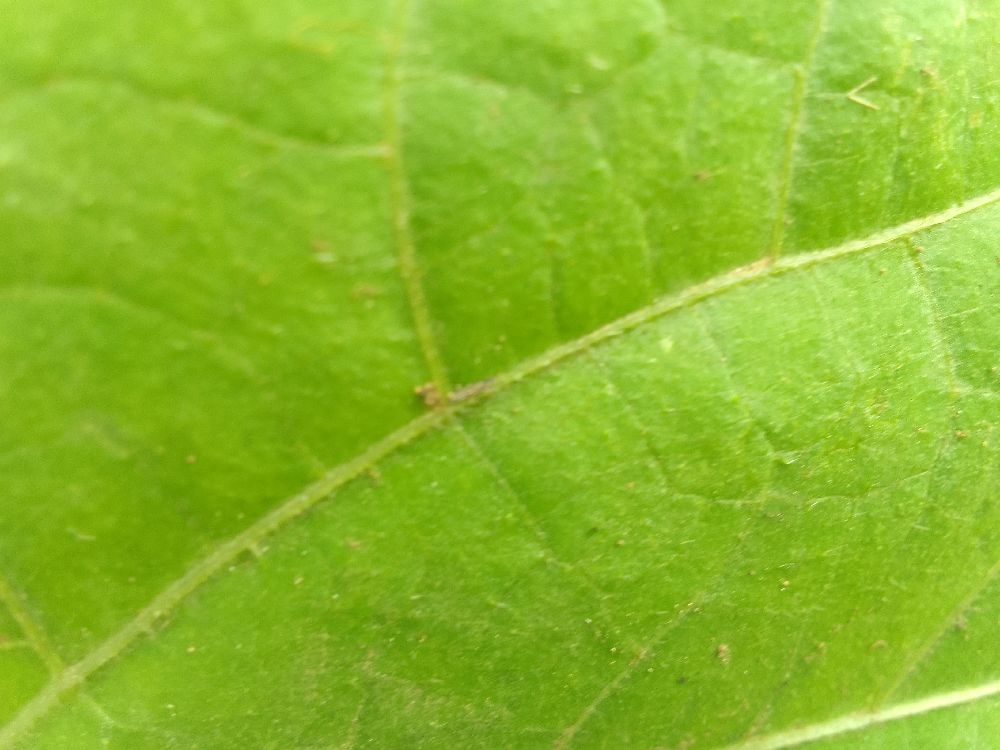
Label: healthy